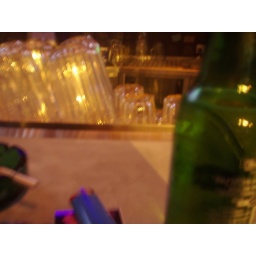
Heineken bottle by the bar